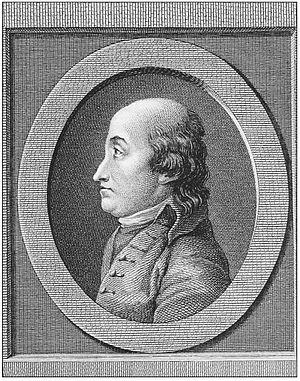
Guillaume-Charles Faipoult, né et mort à Paris est un homme politique français.